The Light-House

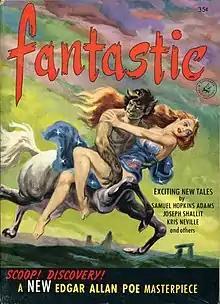
"Fantastic" published Robert Bloch's story based on the Poe fragment as "A New Edgar Allan Poe Masterpiece".

Author Robert Bloch finished Poe's tale and published it in the February 1969 issue (#53) of "Famous Monsters of Filmland" as "Horror in the Lighthouse". An earlier version appeared in the January/February 1953 Ziff-Davis publication "Fantastic" entitled "The Lighthouse".